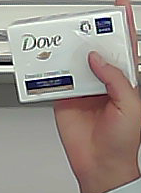
Product: dove_soap